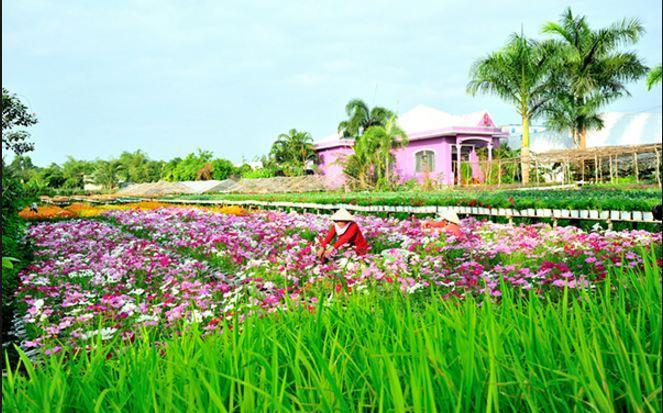
đây là khung cảnh xuất hiện ở một cánh đồng hoa